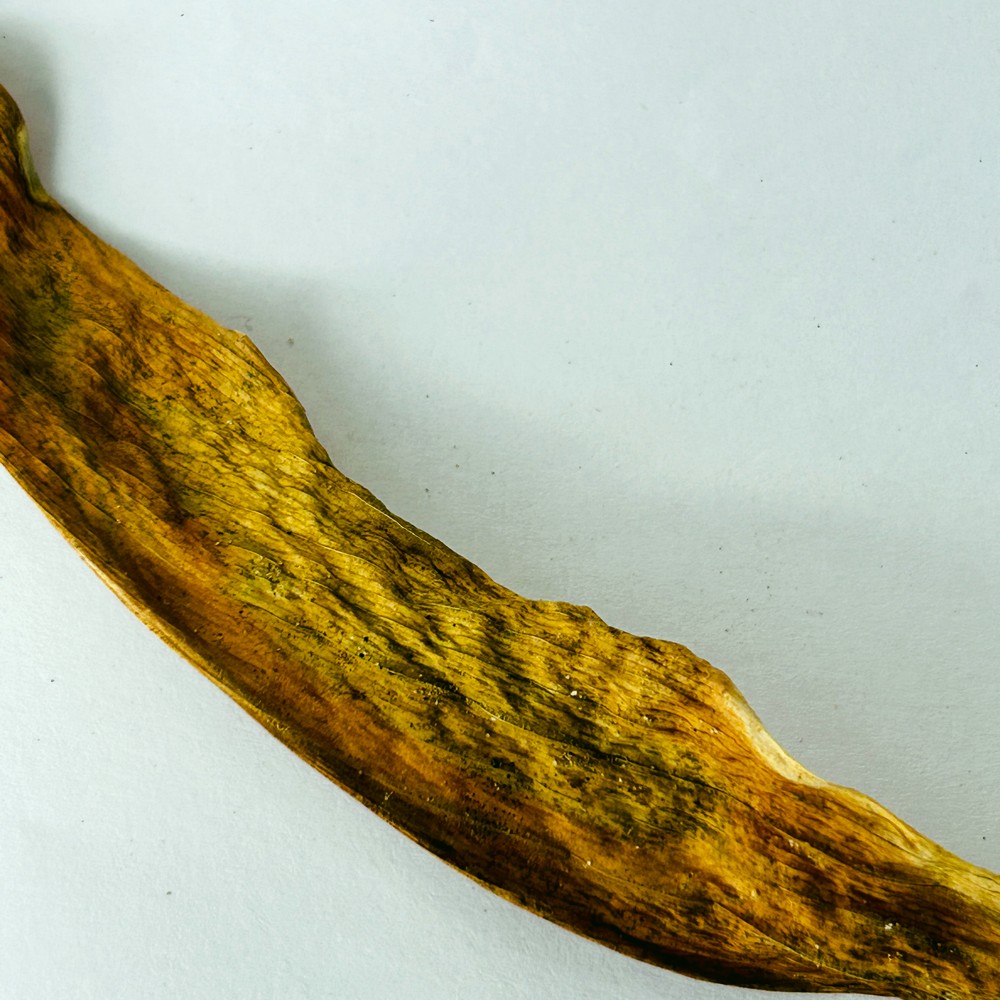
Label: Dry Leaf